Lauperswil

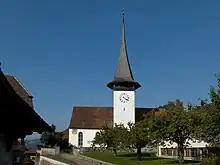
Lauperswil village church

From the , 2,163 or 80.7% belonged to the Swiss Reformed Church, while 121 or 4.5% were Roman Catholic. Of the rest of the population, there were 9 members of an Orthodox church (or about 0.34% of the population), there was 1 individual who belongs to the Christian Catholic Church, and there were 123 individuals (or about 4.59% of the population) who belonged to another Christian church. There were 49 (or about 1.83% of the population) who were Muslim. There were 19 individuals who were Hindu and 1 individual who belonged to another church. 88 (or about 3.28% of the population) belonged to no church, are agnostic or atheist, and 107 individuals (or about 3.99% of the population) did not answer the question.